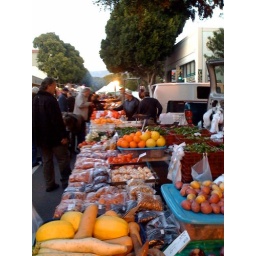
Fresh fruits and veggies in SLO. This farmers market runs EVERY Thursday!